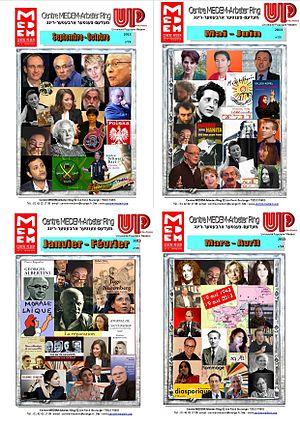
Programmes bimestriels du Centre Medem Arbeter Ring
Le Centre Medem Arbeter Ring est une association juive laïque, héritier spirituel de la pensée bundiste.